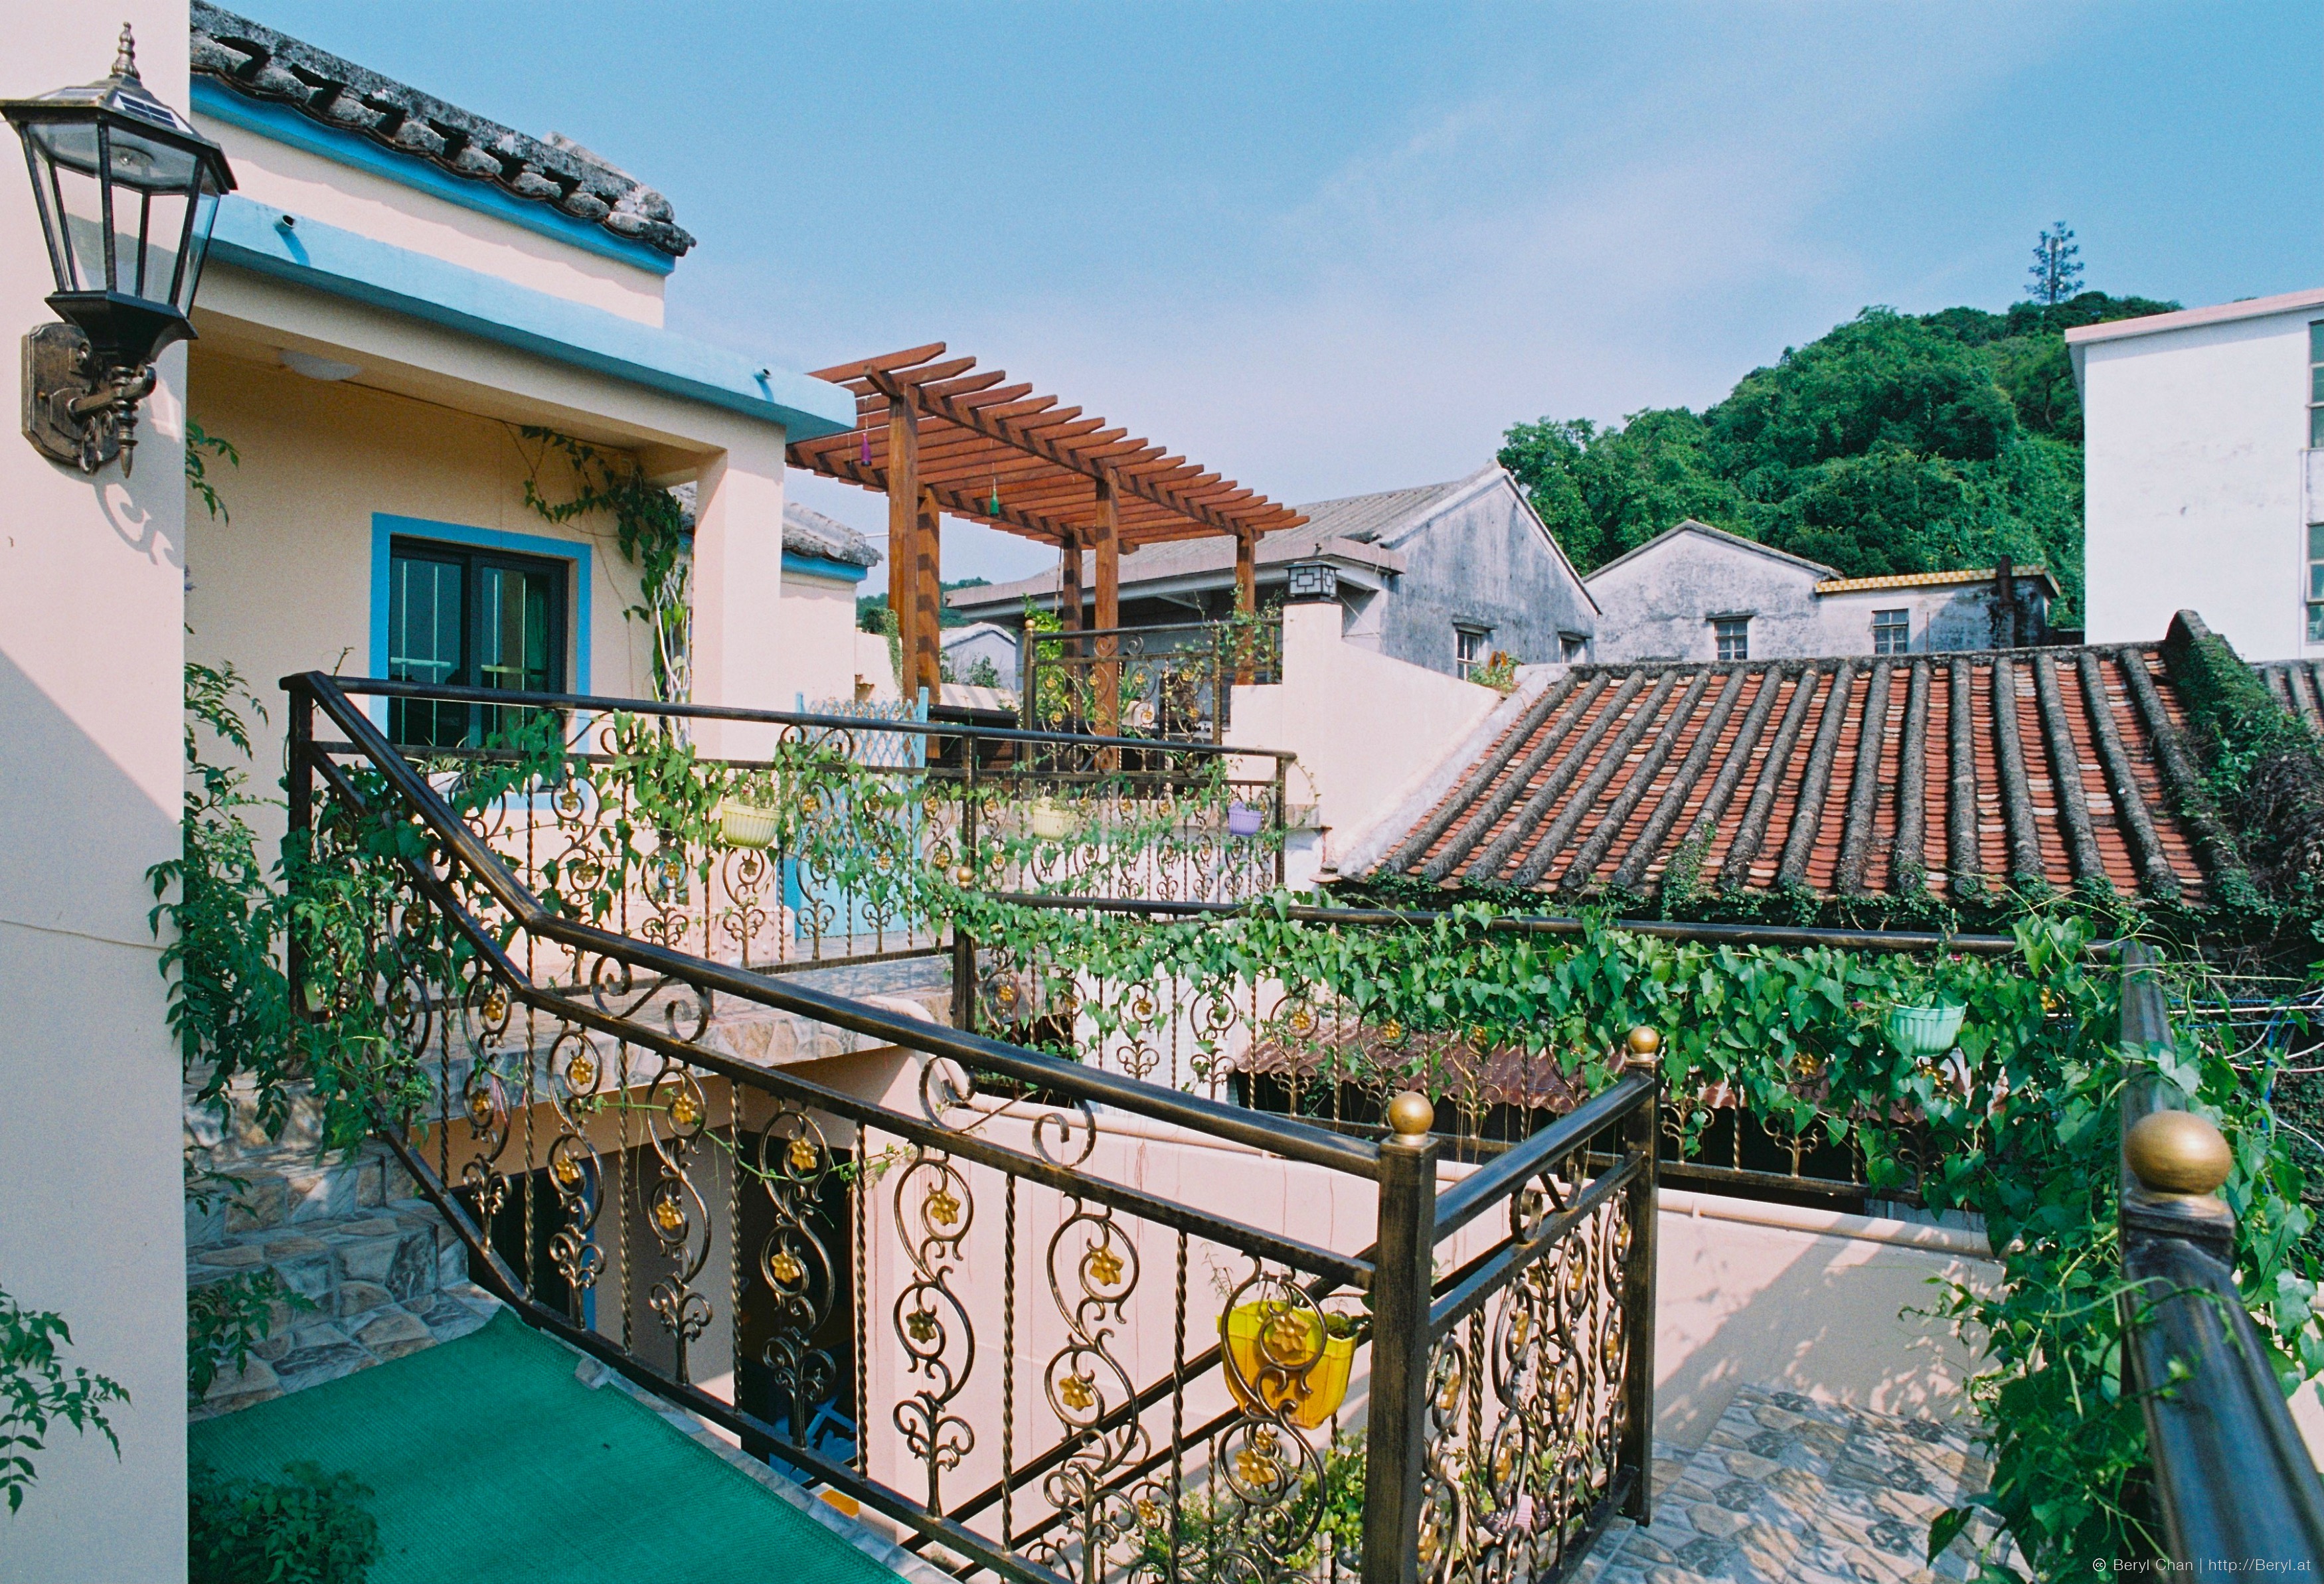
landscape, fence, plant, sky, vintage, villa, mansion, house, town, home, wall, film, village, balcony, fujifilm, green, cottage, color, facade, property, nikon, greenery, sunny, stilllife, resort, backlit, estate, nikonfm2, 135, documentary, superia200, fujifilmsuperia200, condominium, neighbourhood, real estate, residential area